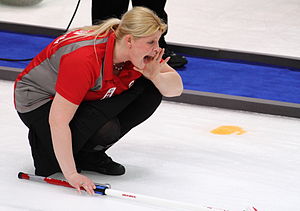
Angelina Jensen
Angelina Jensen ved Vinter-OL 2010 i Vancouver
Angelina Camilla Jensen er en dansk curlingspiller, der har vundet medaljer ved både VM og junior-VM.